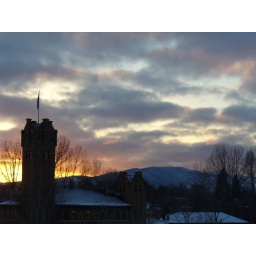
I have some different shots of this...i was standing on a icy bridge right above the river.. aww scary..